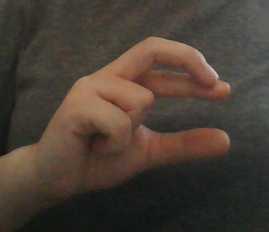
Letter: thal